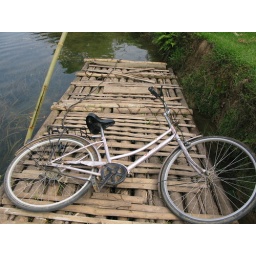
my bike travels by bamboo boat